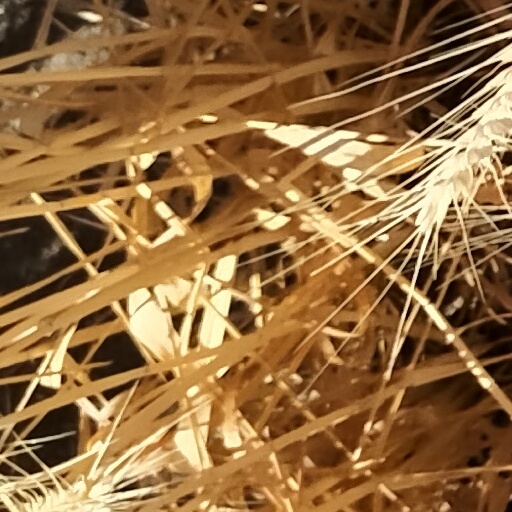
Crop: wheat